Temple Owls football

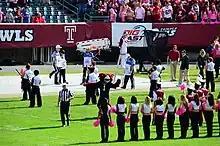
The Temple Owl pregame in 2012

After the 1969 season, the Owls became an independent again to upgrade their schedule and compete against the top teams in the East. Under new coach Wayne Hardin, who coached six years at Navy, Temple was up to the challenge. Temple went 9–1 in 1973 and 8–2 in 1974 and won 14 straight games at one point. Temple played regular season games in Japan's Mirage Bowl twice, losing 35–32 to Grambling State in 1977 and beating Boston College 28–24 in 1978.